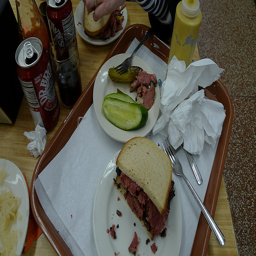
Does the diner intend to finish the rest of his sandwich?
A tray with a meaty sandwich, pickles and mustard on it.
A tray with half of a sandwich and pickles on it.
A plate of food such as a roast beef sandwich and pickles.
A tray that has plates of food and silver ware on it.